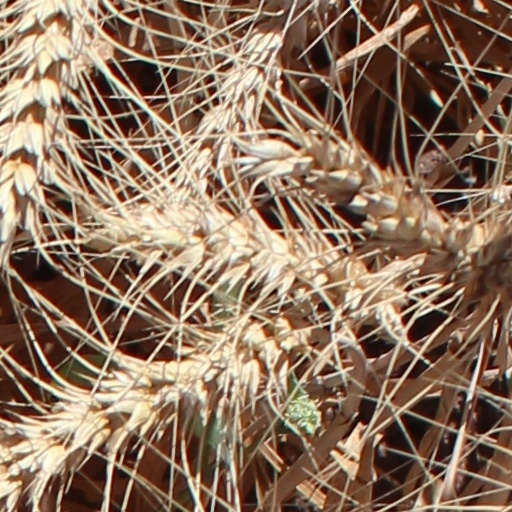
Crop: wheat